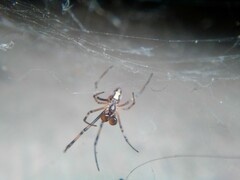
Species: Lactrodectus_hesperus